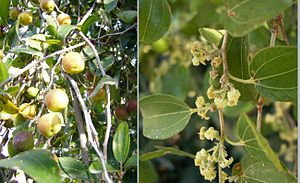
Jujube
Tornet Jujube (Ziziphus spina-christi) Foto: Eitan f
Jujube er en slægt med flere end 100 arter, der er udbredt over hele kloden i de subtroperne og troperne. Det er stedsegrønne eller løvfældende, oprette eller krybende-klatrende buske eller små til mellemstore træer. Bladene har tre ribber, og de sidder modsat. Akselbladene er ofte omdannet til torne. Blomsterne er samlet i små, kompakte stande, som sidder i bladhjørnerne. Bægeret er sammenvokset til en halvkugle, og kronbladene er små og oftest gule. Frugterne er stenfrugter.